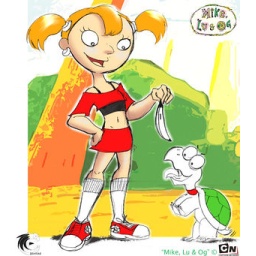
cute, i colored in the image on my Wii's Photo Channel. Just the banana and the turtle